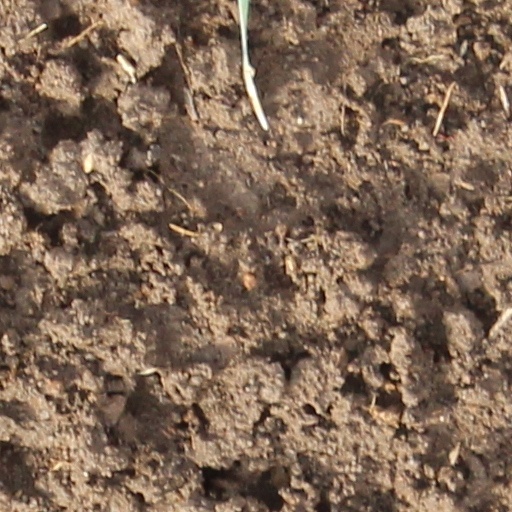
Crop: wheat